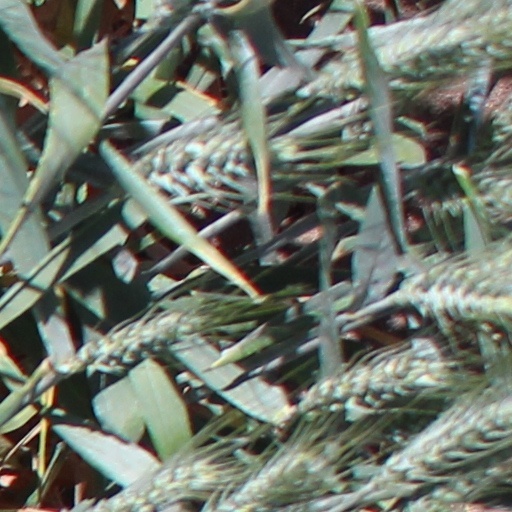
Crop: wheat